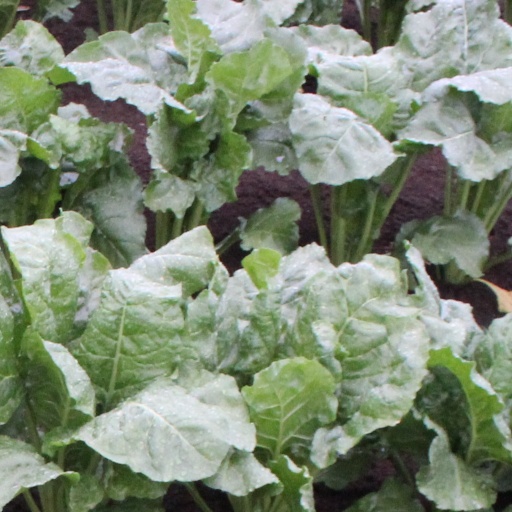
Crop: sugar beet